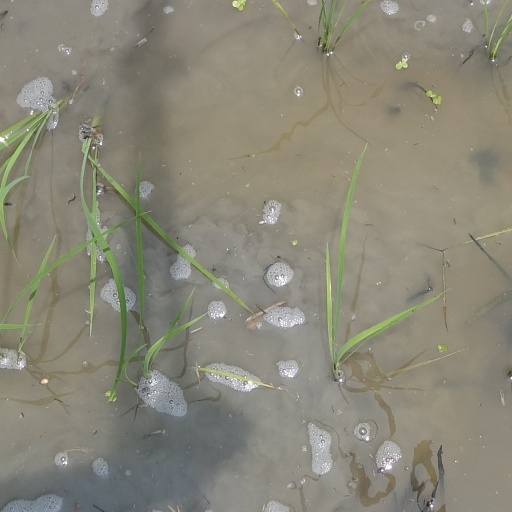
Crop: rice